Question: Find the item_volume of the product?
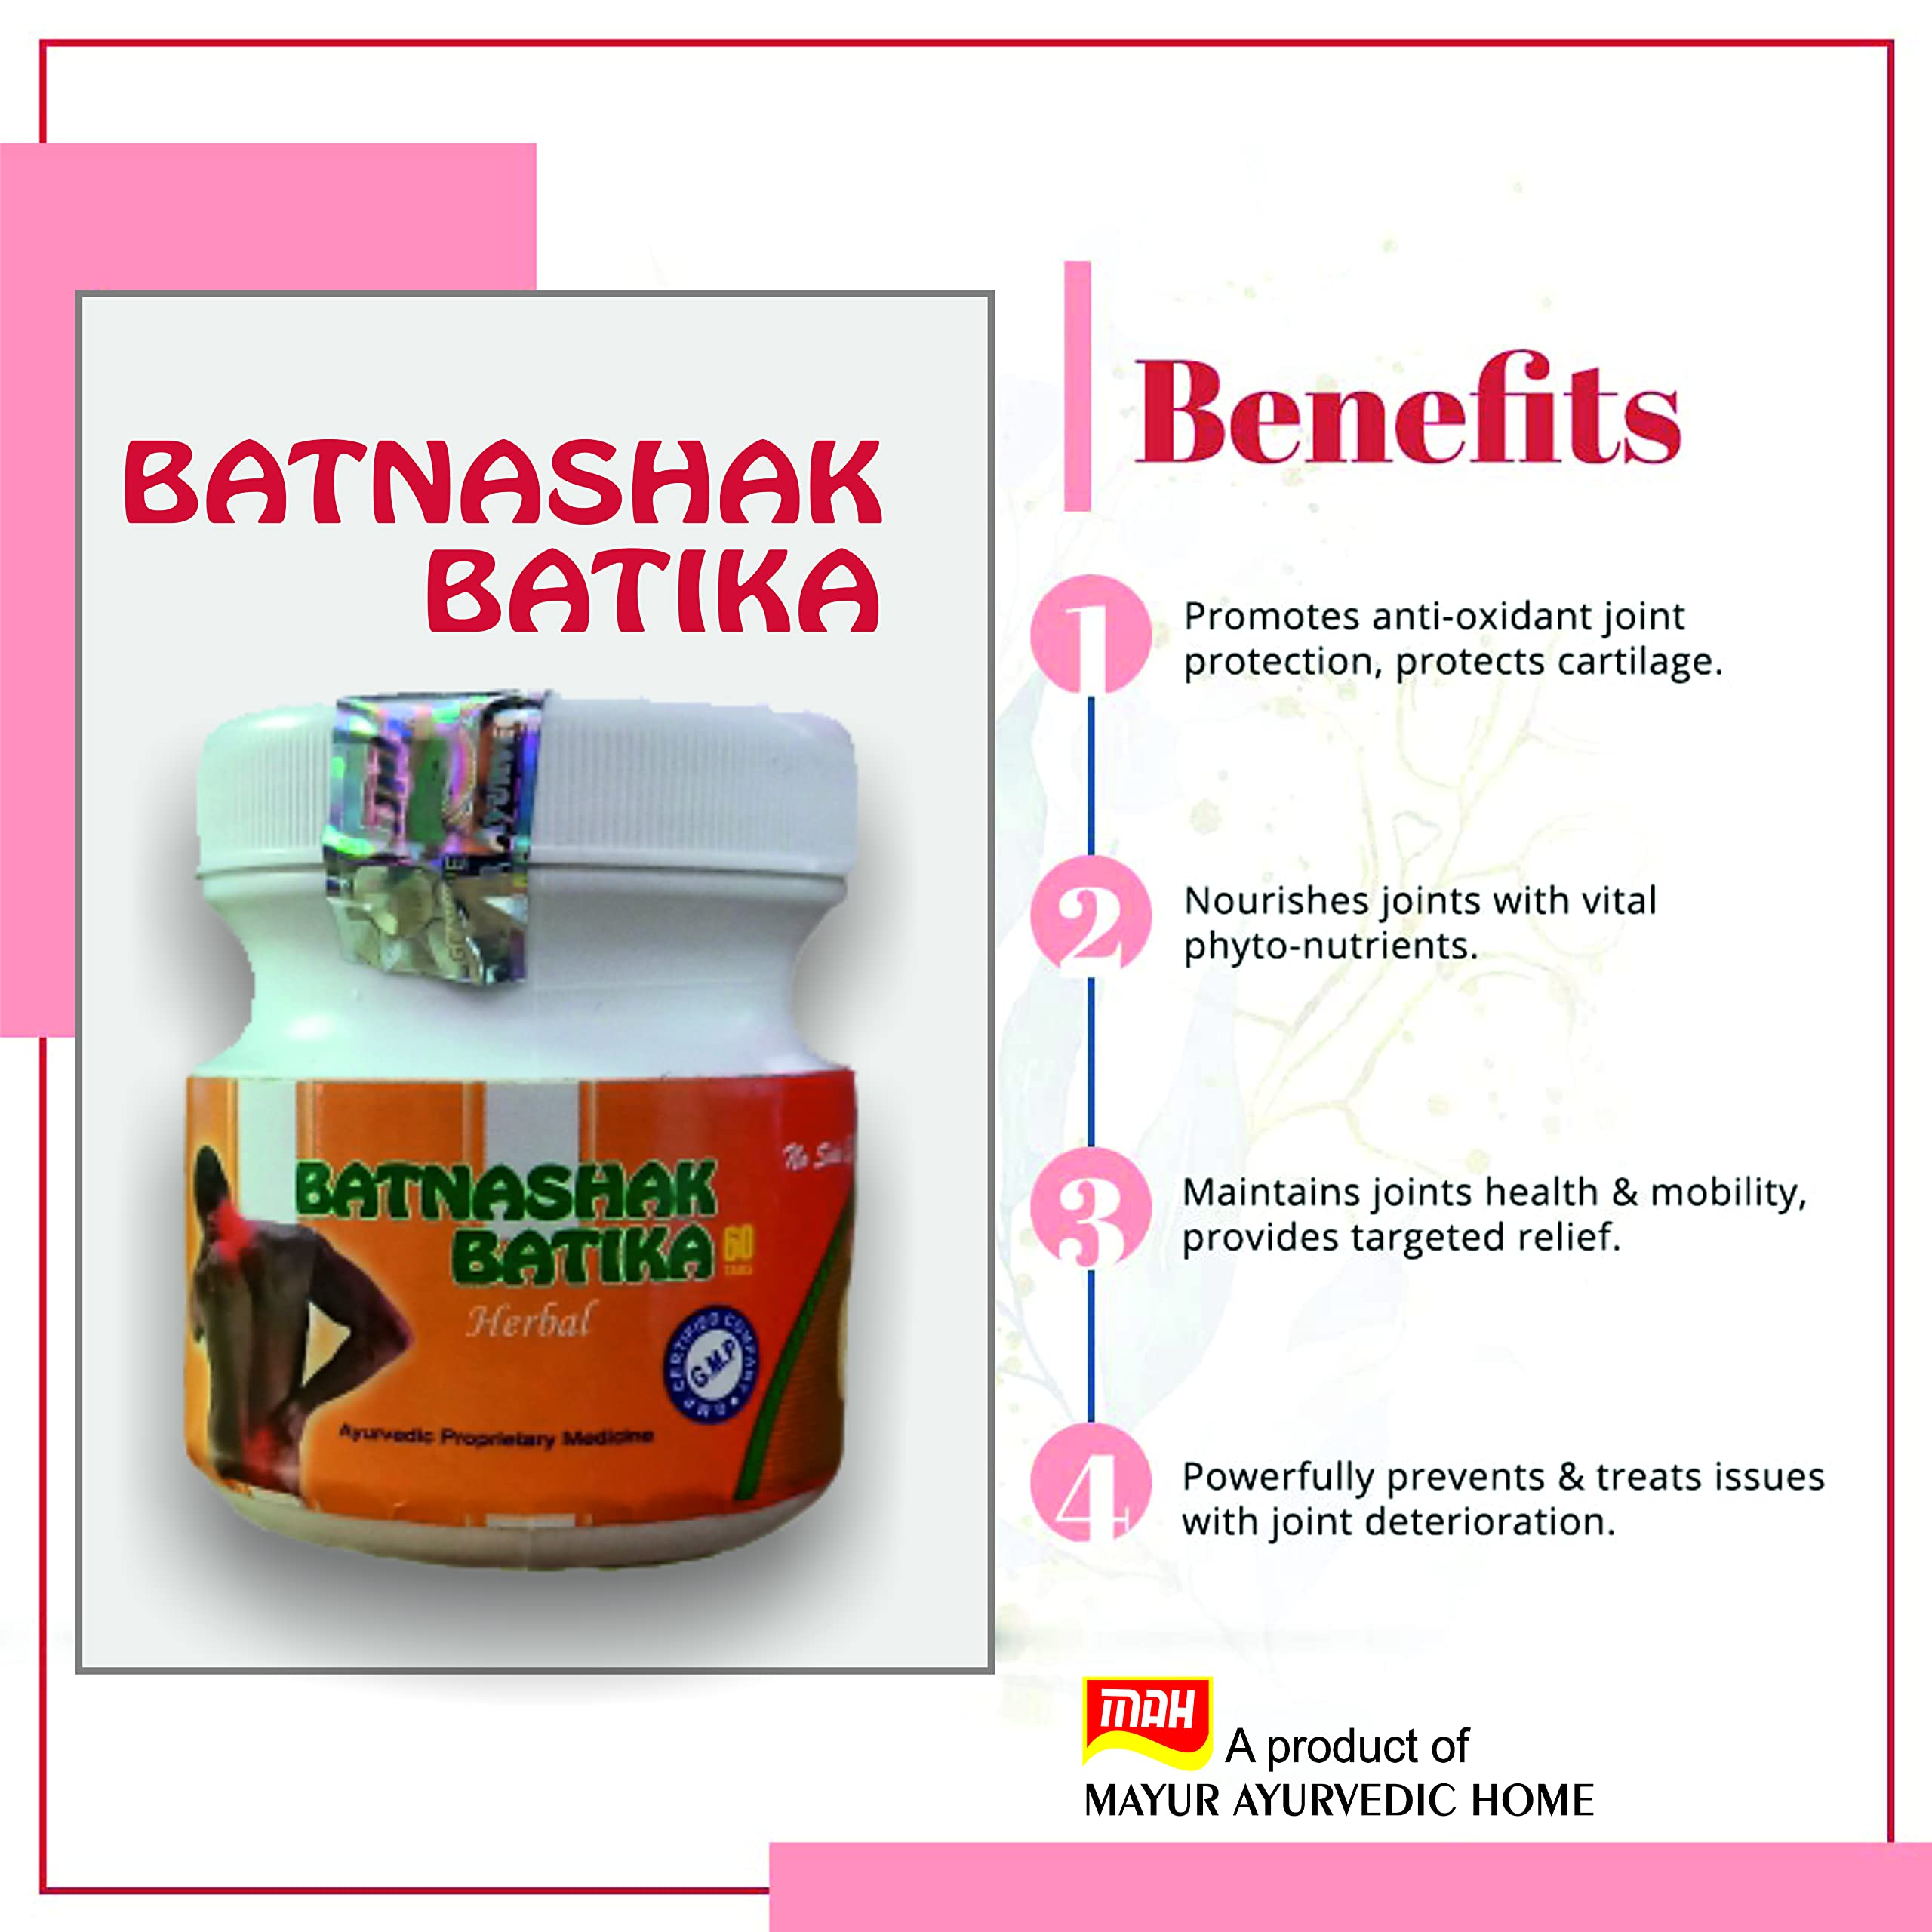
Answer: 60.0 pint